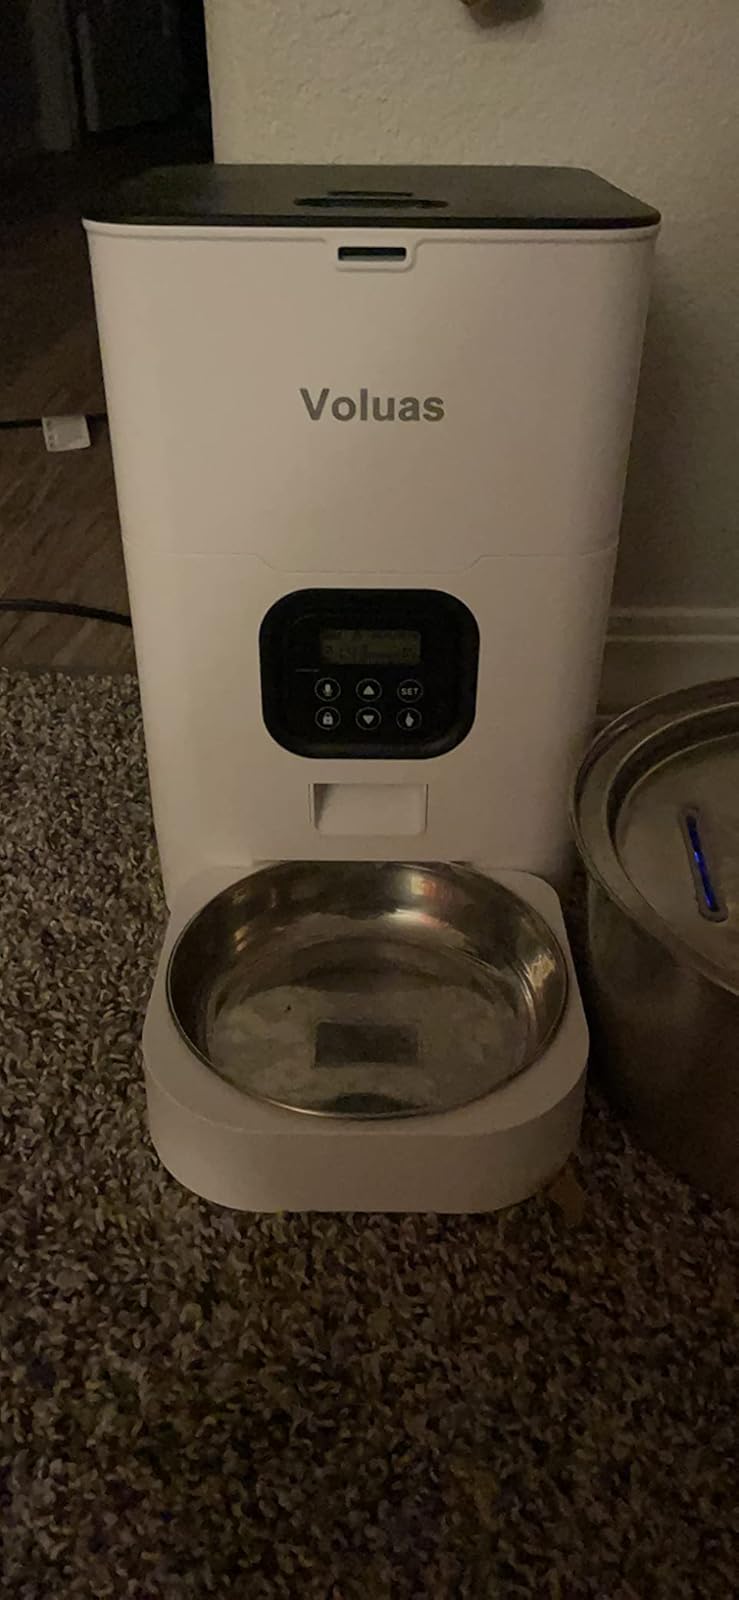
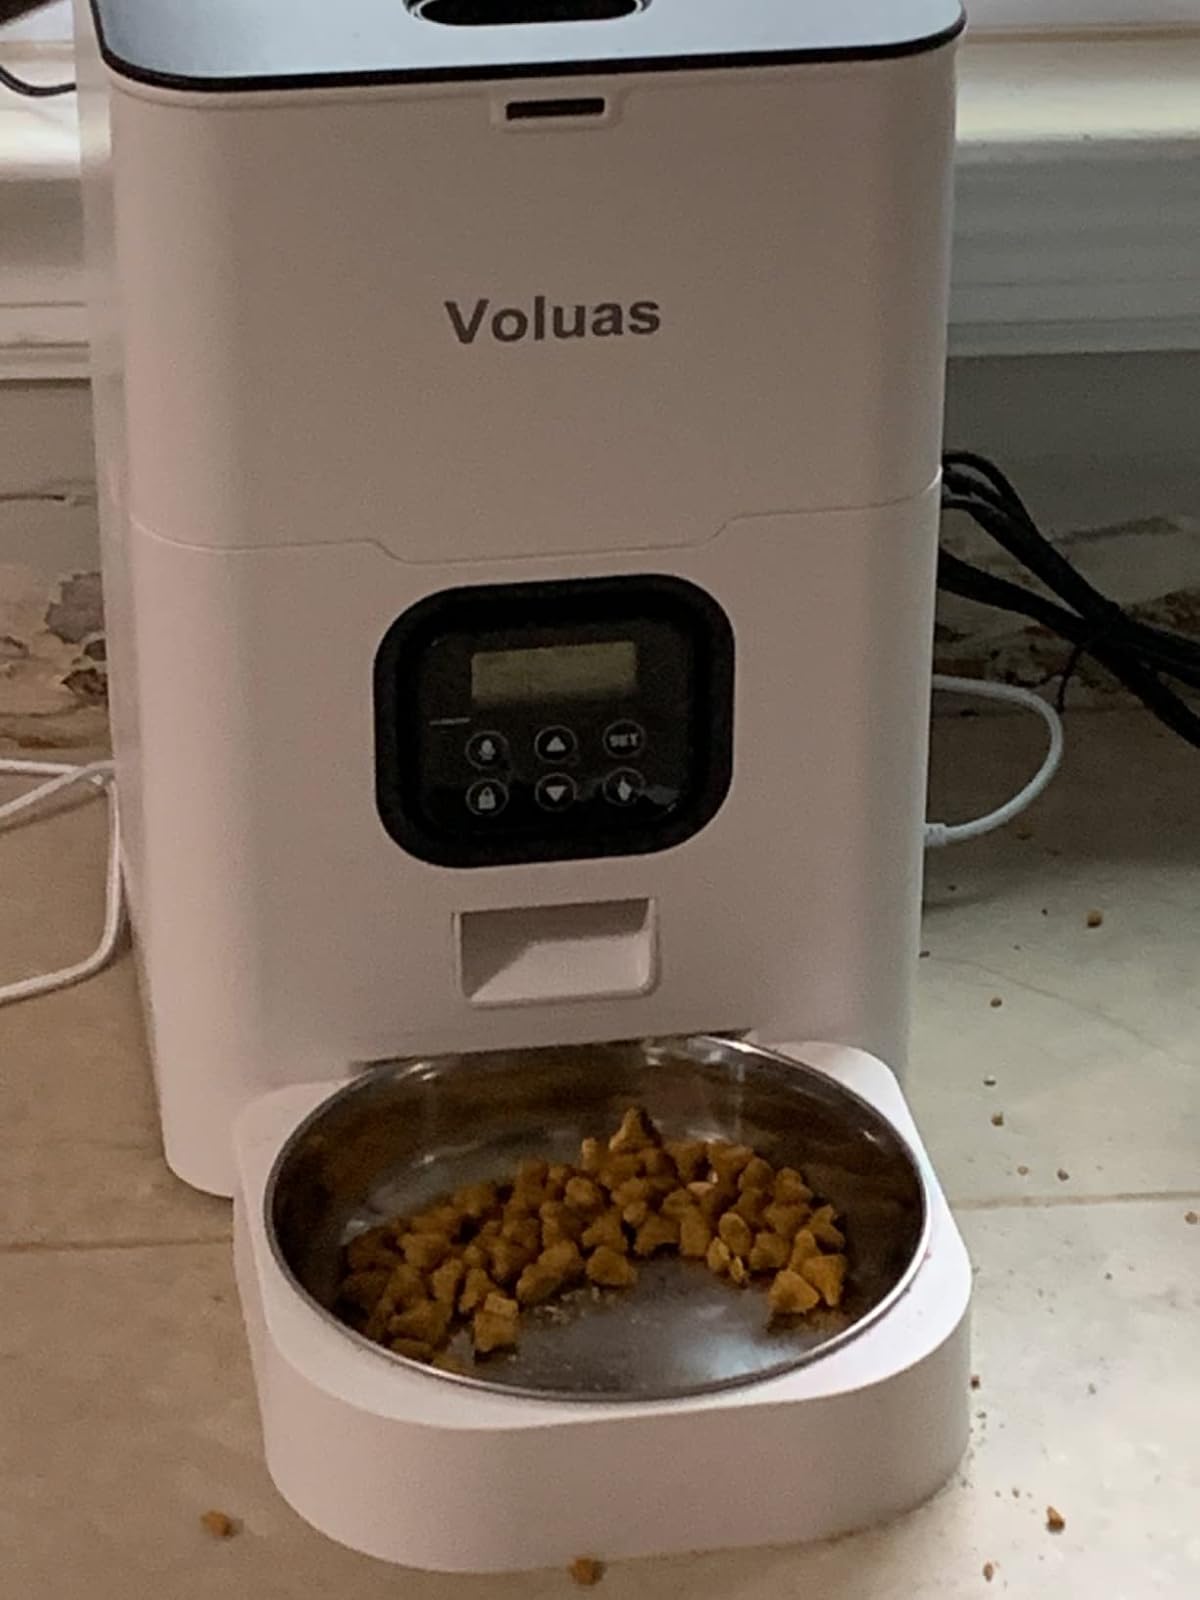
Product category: items_feeder
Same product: yes